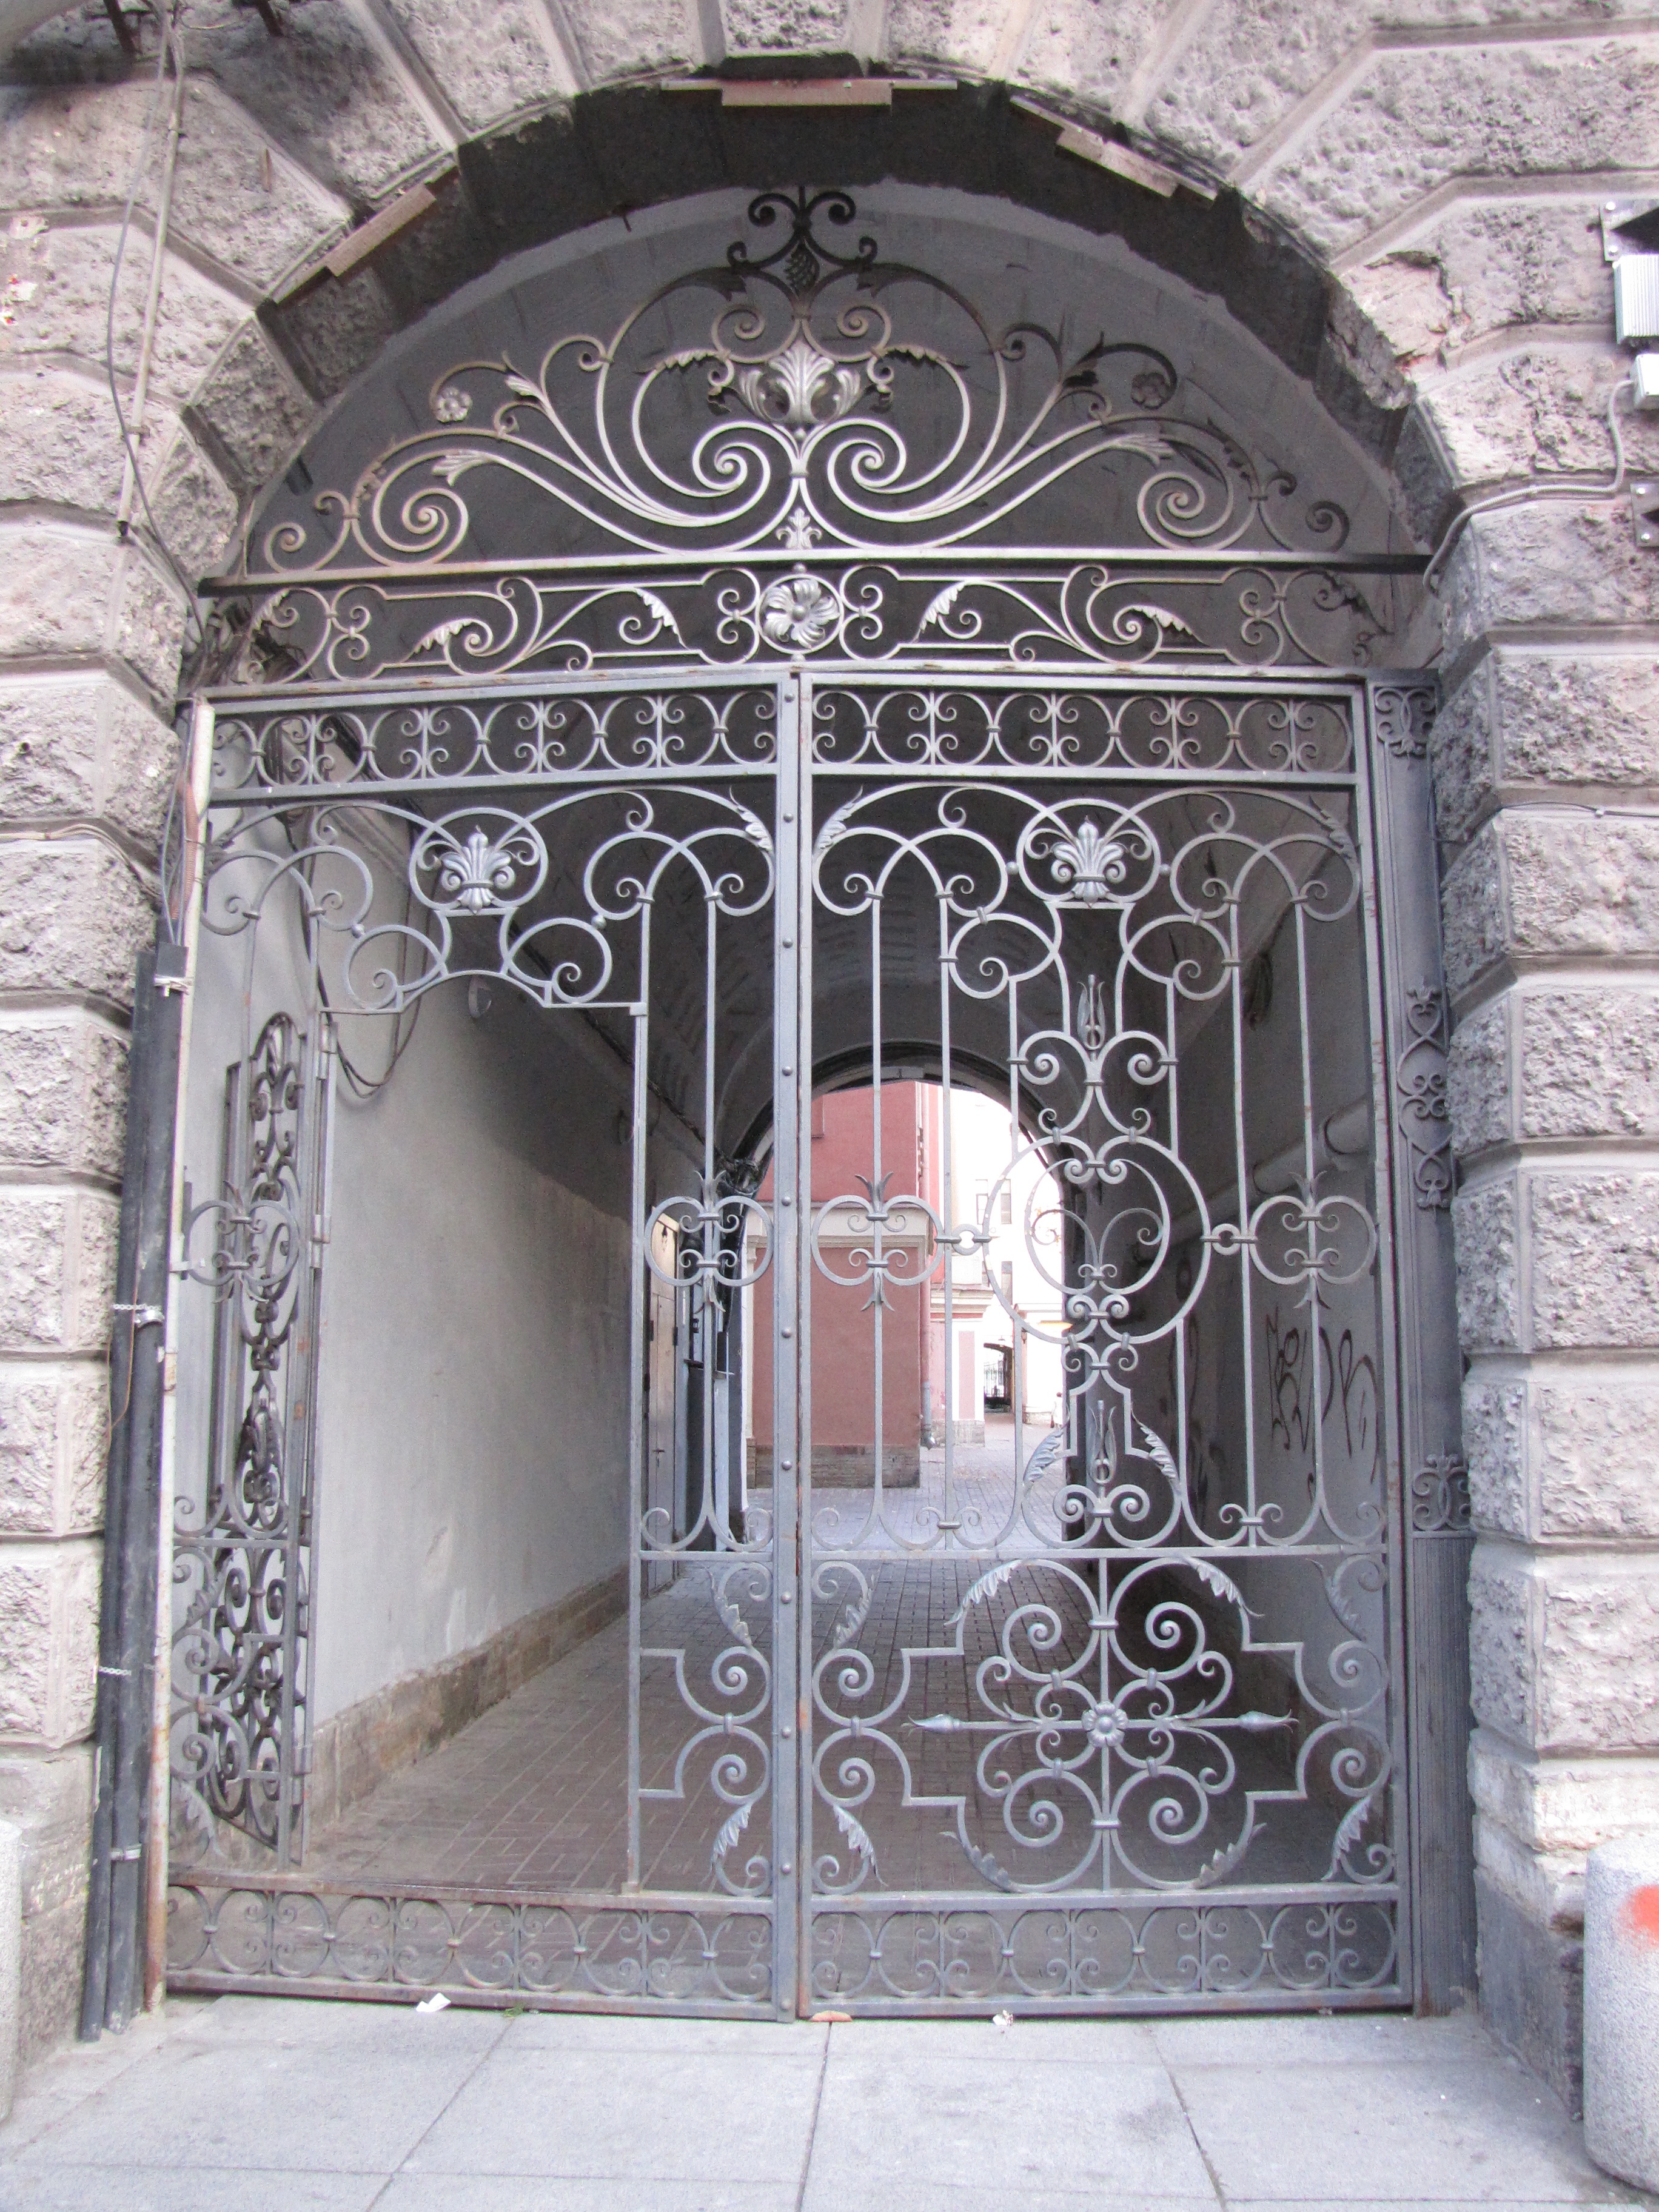
fence, architecture, building, old, monument, arch, facade, chapel, gate, door, place of worship, synagogue, iron, historical, the architecture of st petersburg, forged elements, historica